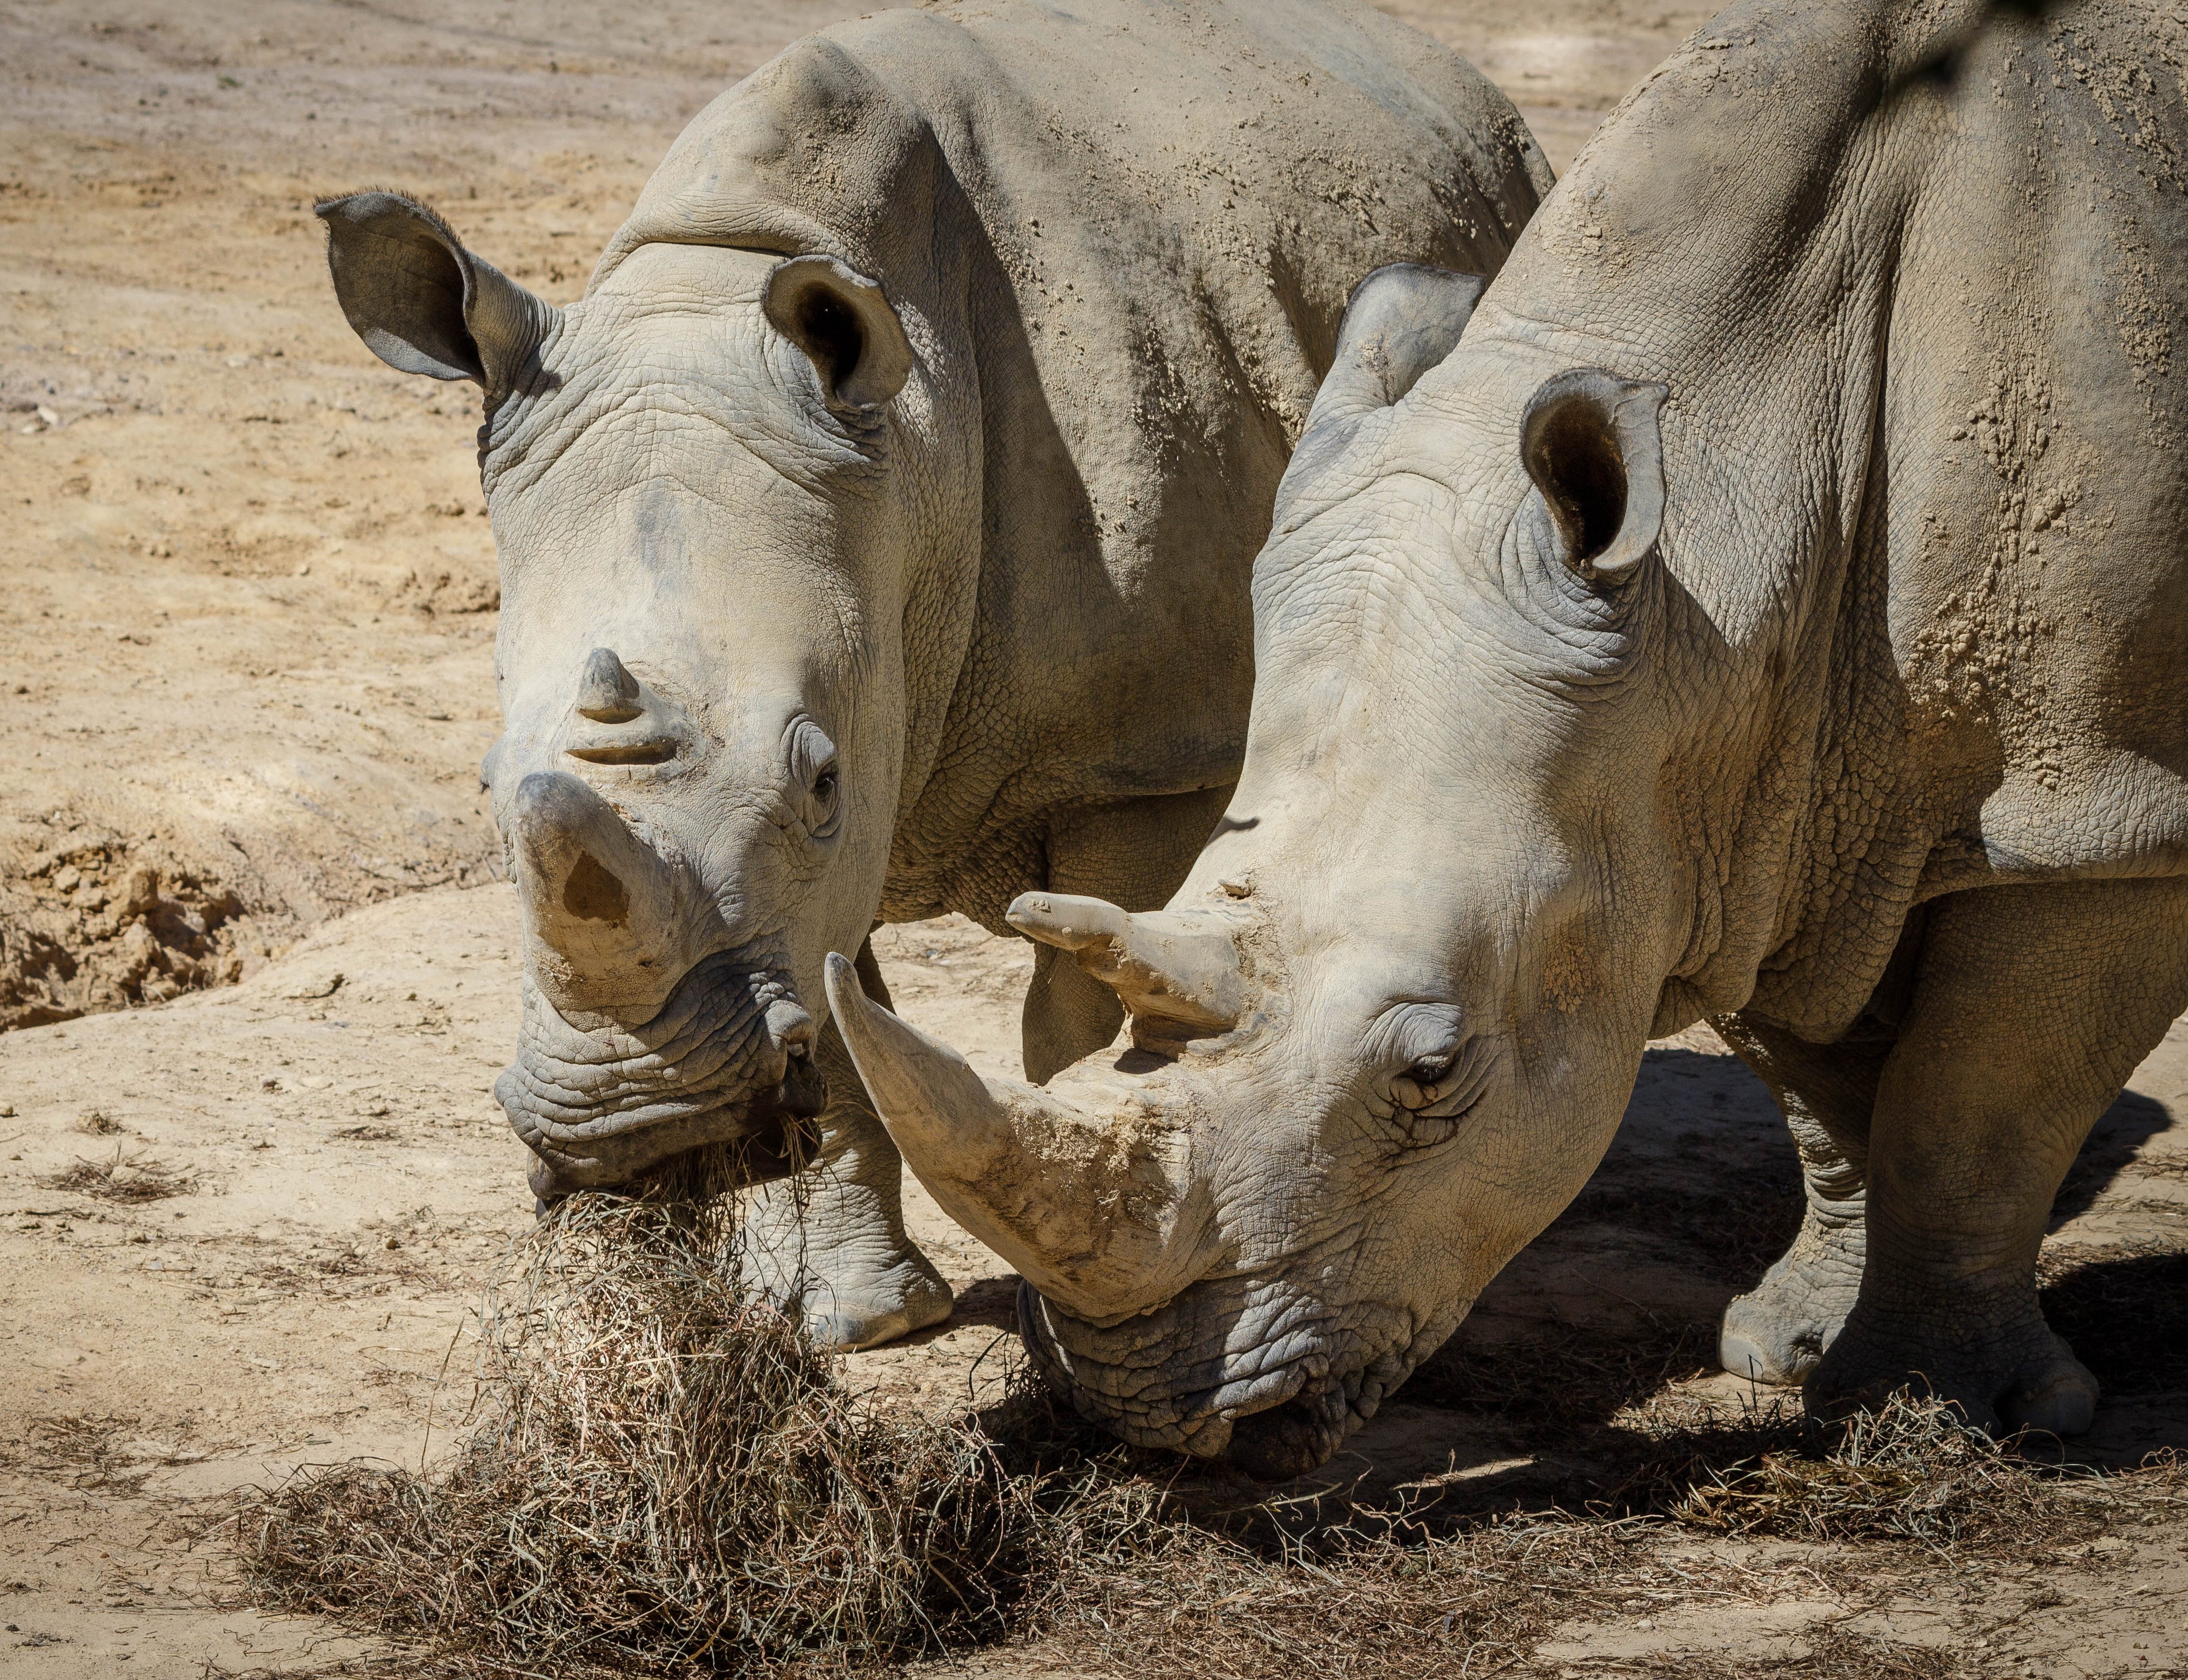
adventure, wildlife, zoo, horn, herd, mammal, fauna, rhino, rhinoceros, safari, zoo animals, indian elephant, white rhino, white rhinoceros, rhinoceros horn, cattle like mammal